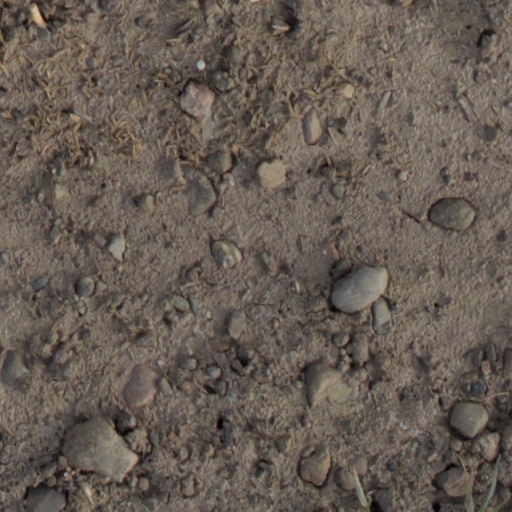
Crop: wheat